Honda Group, Colombia

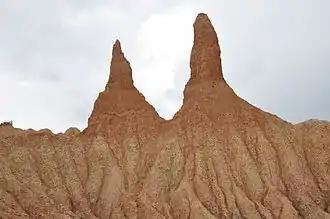
Wind erosion of the Villavieja Formation in the Tatacoa Desert

The name Villavieja Formation was first proposed by Wellman in 1968 as a member of the Honda Formation. Two years later, the author elevated the rank to a formation, as part of the Honda Group. The formation takes its name from the municipality Villavieja, Huila, to the north-northeast of the departmental capital Neiva. The type locality is situated on the right bank of the Magdalena River in the Eastern Ranges of the Colombian Andes.